Simon Ward

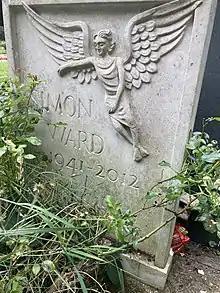
Grave of Simon Ward in Highgate Cemetery

Having been afflicted with ill health in his later years, Ward died aged 70, on 20 July 2012 in Taunton. His body was buried in Highgate Cemetery in London.